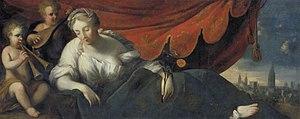
Le collège de Périgord est un ancien collège de l'université de Toulouse. Ses bâtiments se trouvent entre la rue du Taur et la rue du Périgord, à laquelle il a donné son nom, dans le quartier Arnaud-Bernard de Toulouse, en France.